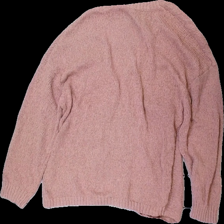
View: back
Type: Sweater
Category: Ladies
Brand: Not in the list
Brand text on label: kay/day
Colors: Pink
Material: 63% Polyester 37% Cotton
Cut: Regular
Size: XL
Price range: 50-100
Recommended usage: Reuse
Description: pink nitted sweater with overlap detail